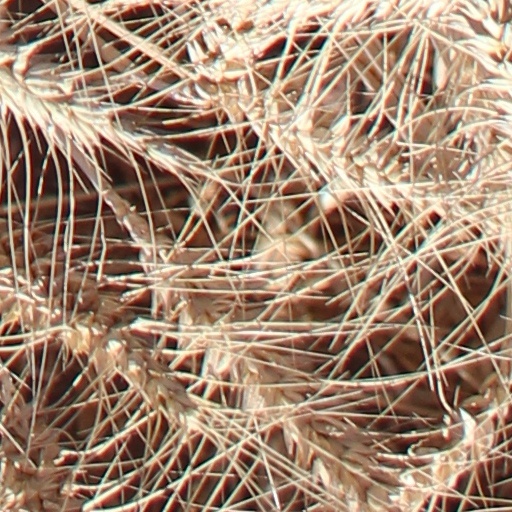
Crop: wheat